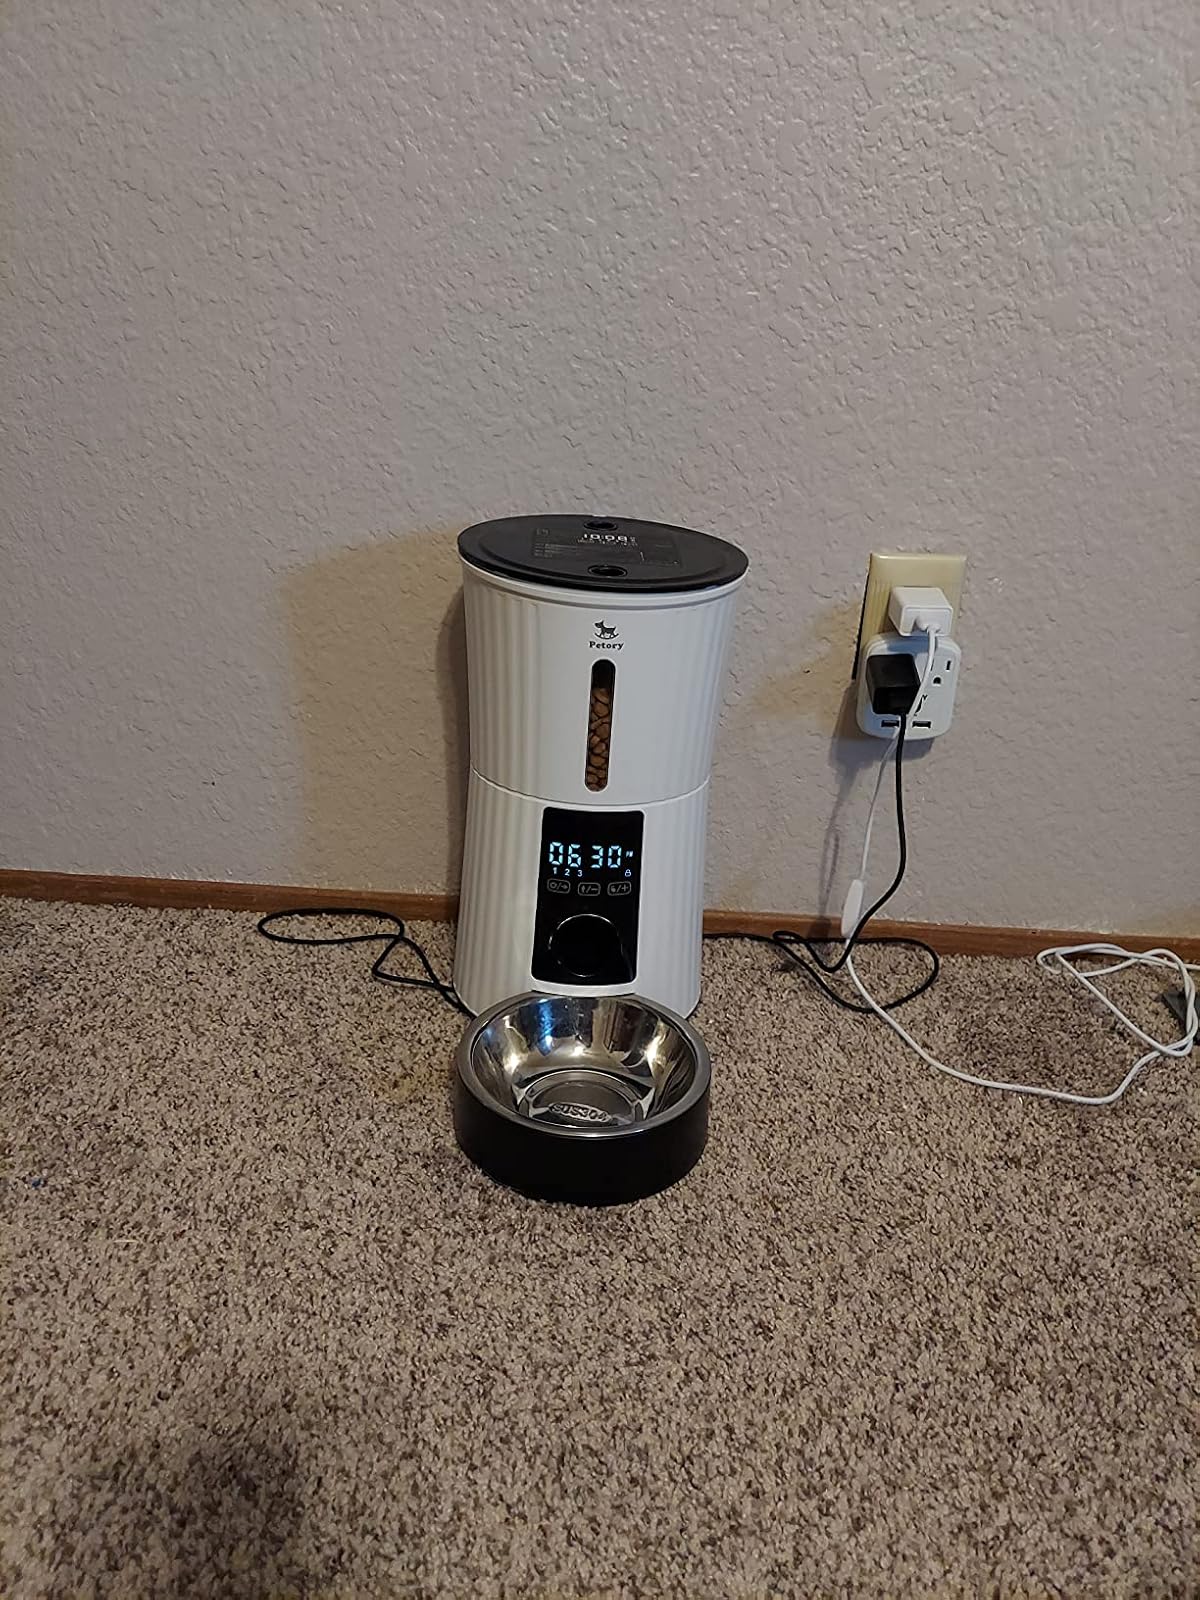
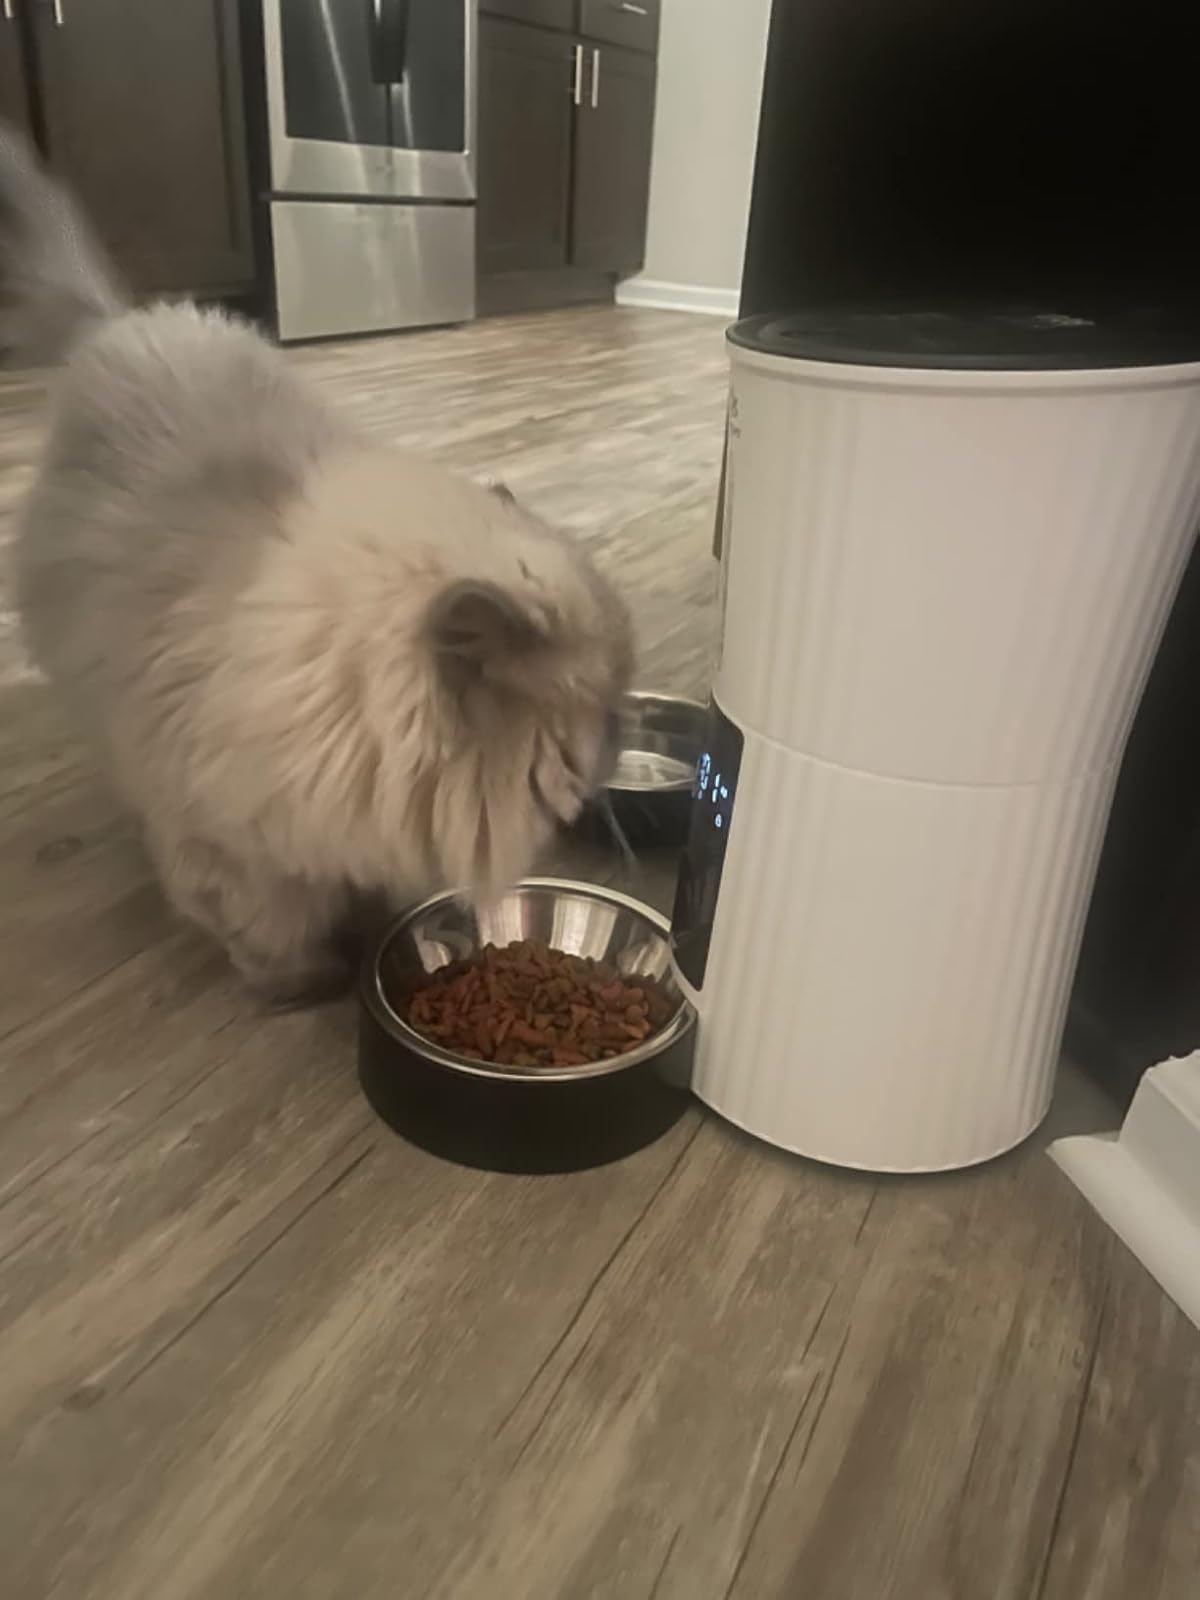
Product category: items_feeder
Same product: yes